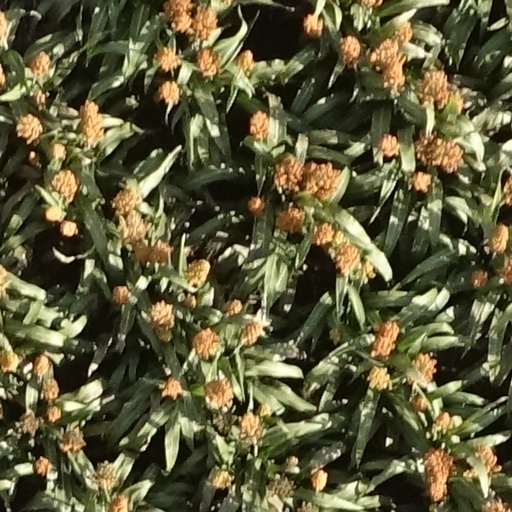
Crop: sorghum